Northern cricket frog

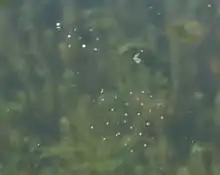
"Acris crepitans" eggs

Almost all male frogs have a unique call with the purpose of attracting mates. These calls are defined by unique acoustic characteristics in order to attract female frogs of the same species. In frogs, auditory sounds are produced as a result of the interaction between the structure of the larynx (otherwise known as the voice box), vocal tract, and cartilages that control the flow of air out of lungs. Sound is produced when air hits the vocal cords, causing them to vibrate. The frequency of sound is dictated by the pressure of airflow through the larynx, as well as characteristics of vocal cords such as size and mass. Movements of various muscles in the throat and abdomen can create a pulsing sound.